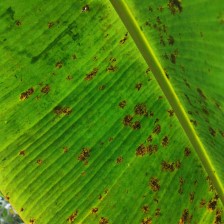
Label: pestalotiopsis